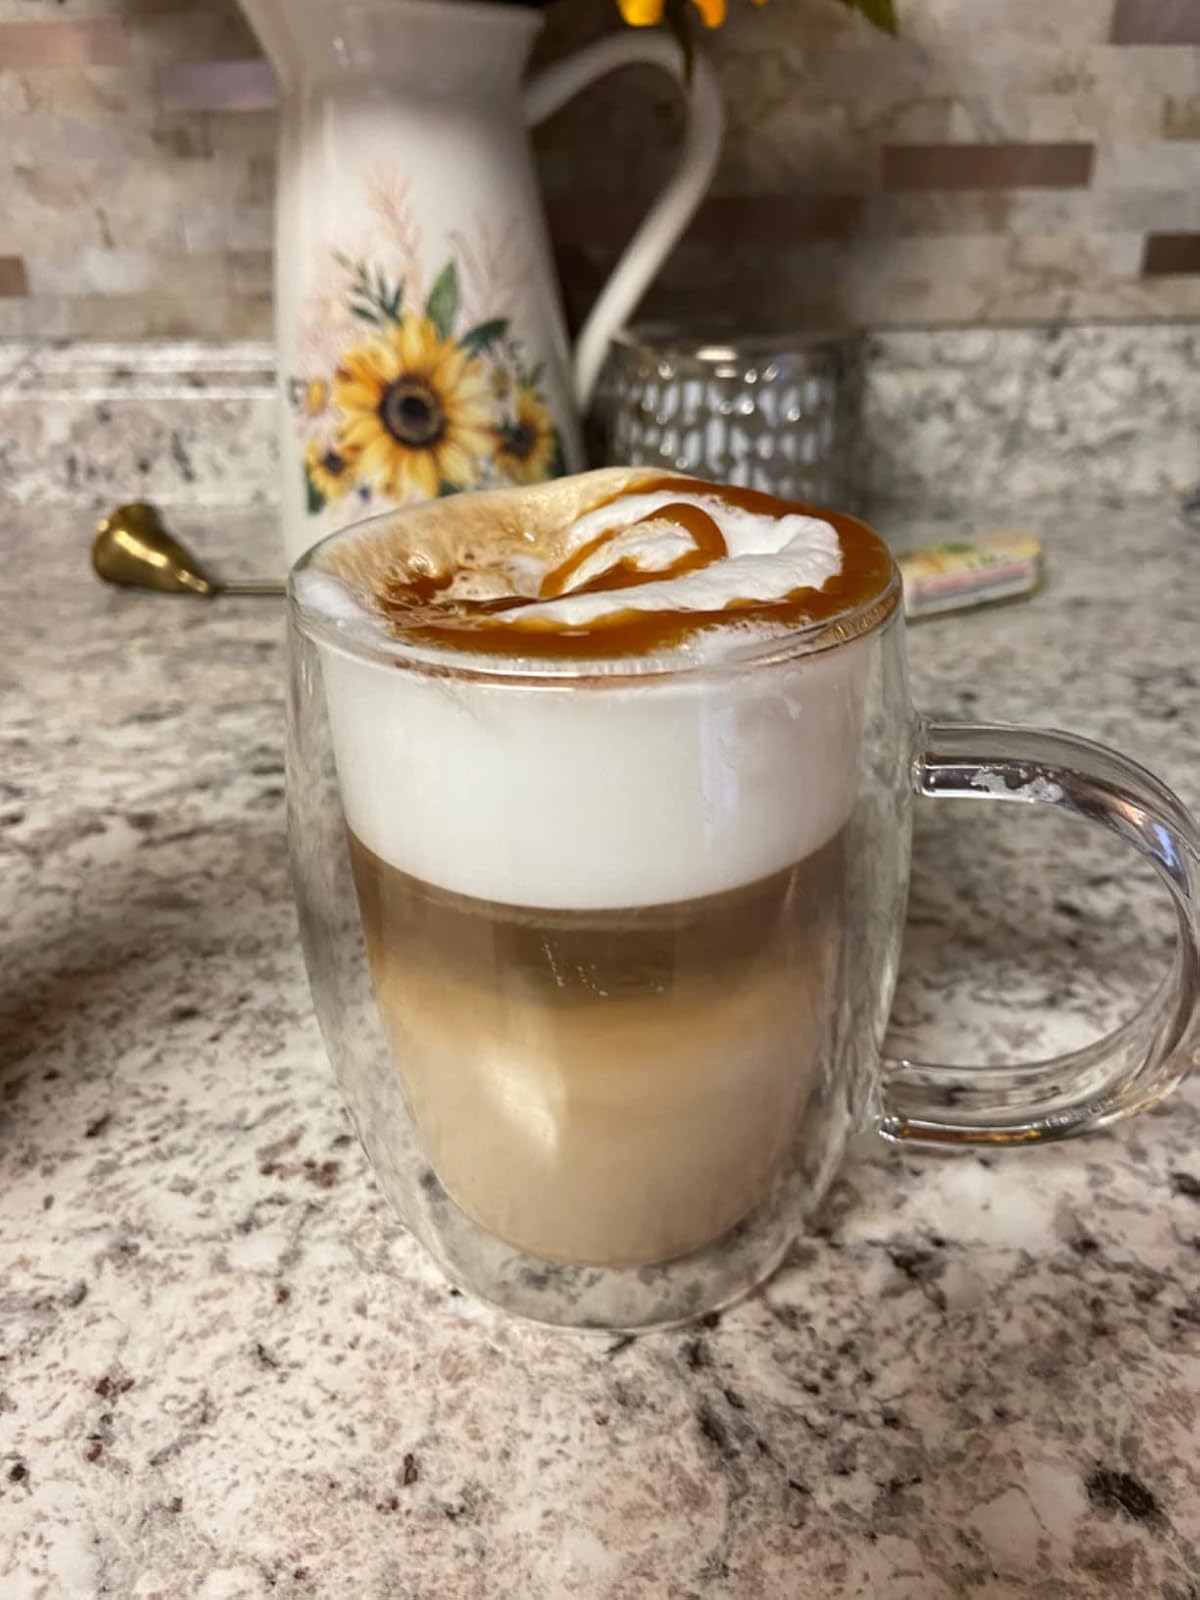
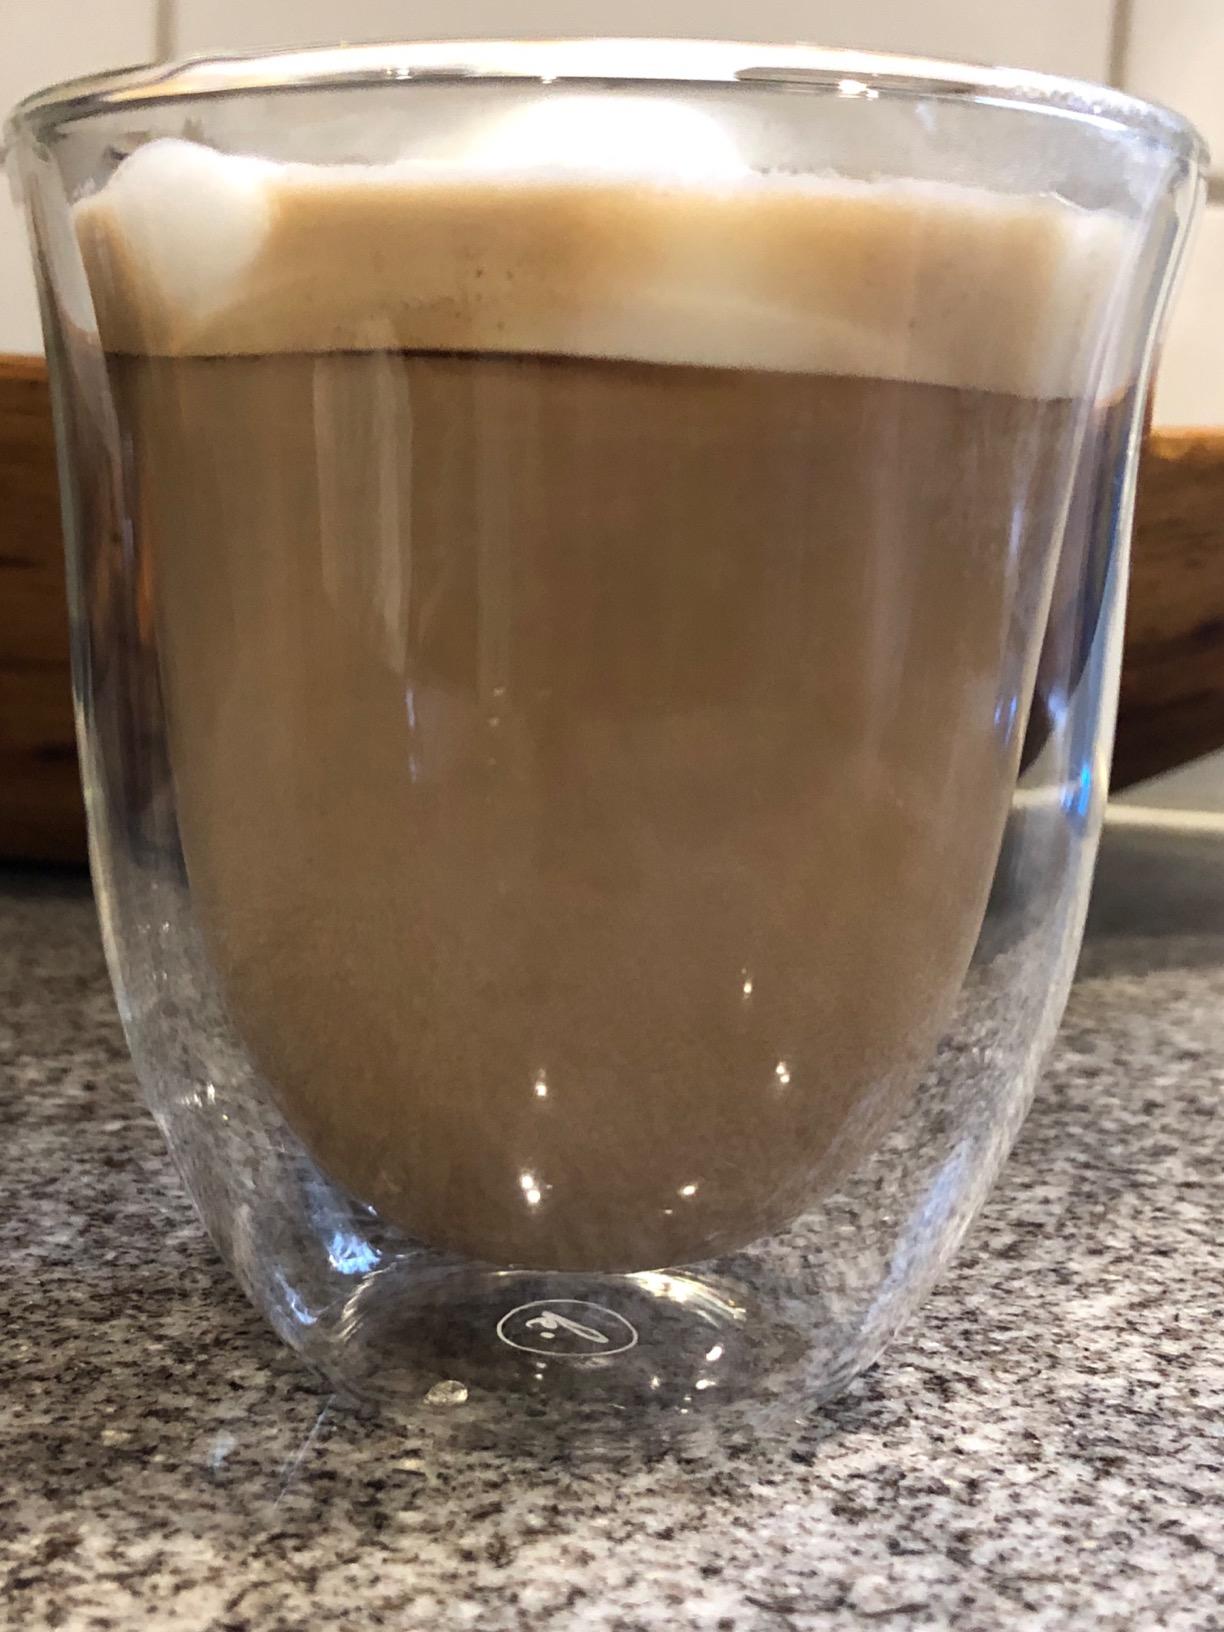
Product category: items_mug
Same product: no